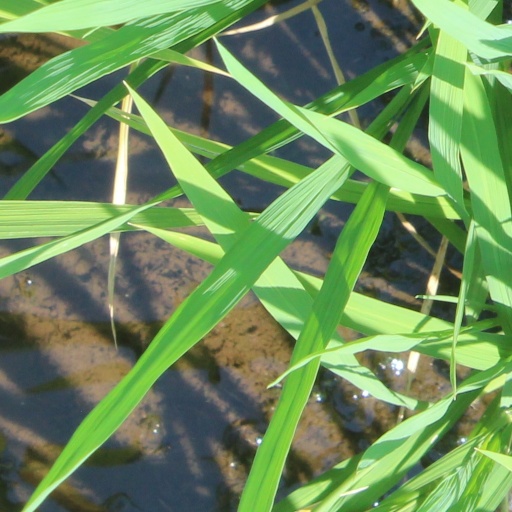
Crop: rice